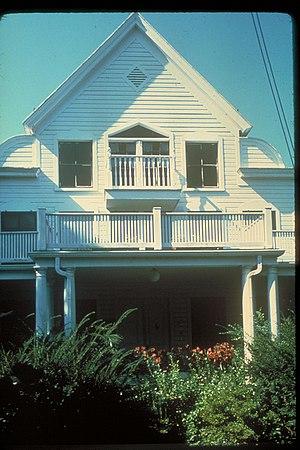
Clara Barton, née le 25 décembre 1821 à Oxford et morte le 12 avril 1912 à Glen Echo est une enseignante, infirmière et humanitaire américaine, connue pour avoir été la fondatrice de la Croix-Rouge américaine.